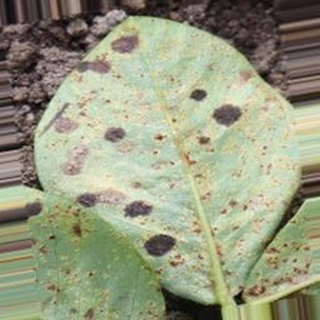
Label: groundnut_rust